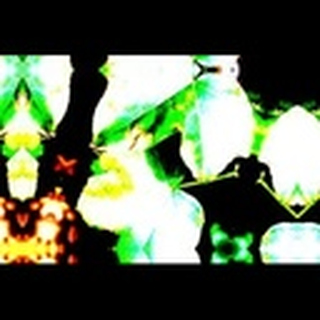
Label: cotton_target_spot